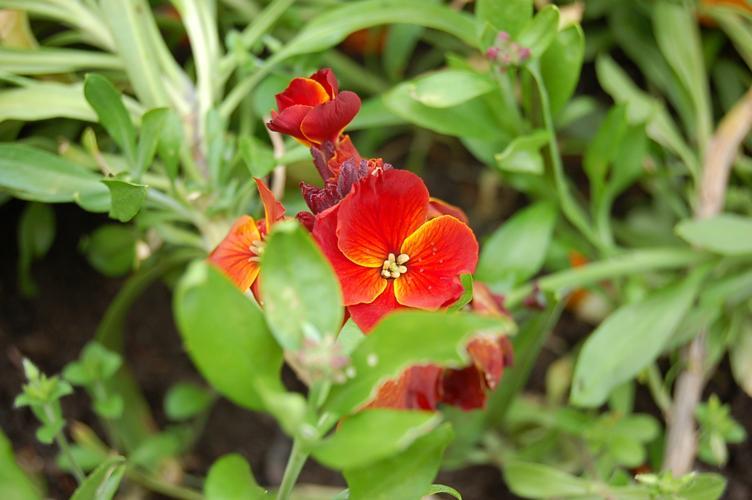
Label: wallflower